Americium

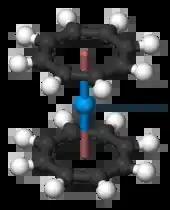
Predicted structure of amerocene [(η-CH) Am]

Analogous to uranocene, americium is predicted to form the organometallic compound amerocene with two cyclooctatetraene ligands, with the chemical formula (η-CH)Am. A cyclopentadienyl complex is also known that is likely to be stoichiometrically AmCp.